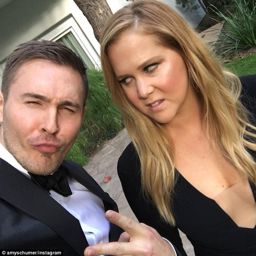
the look of love ? the star said of the first time she met person in person